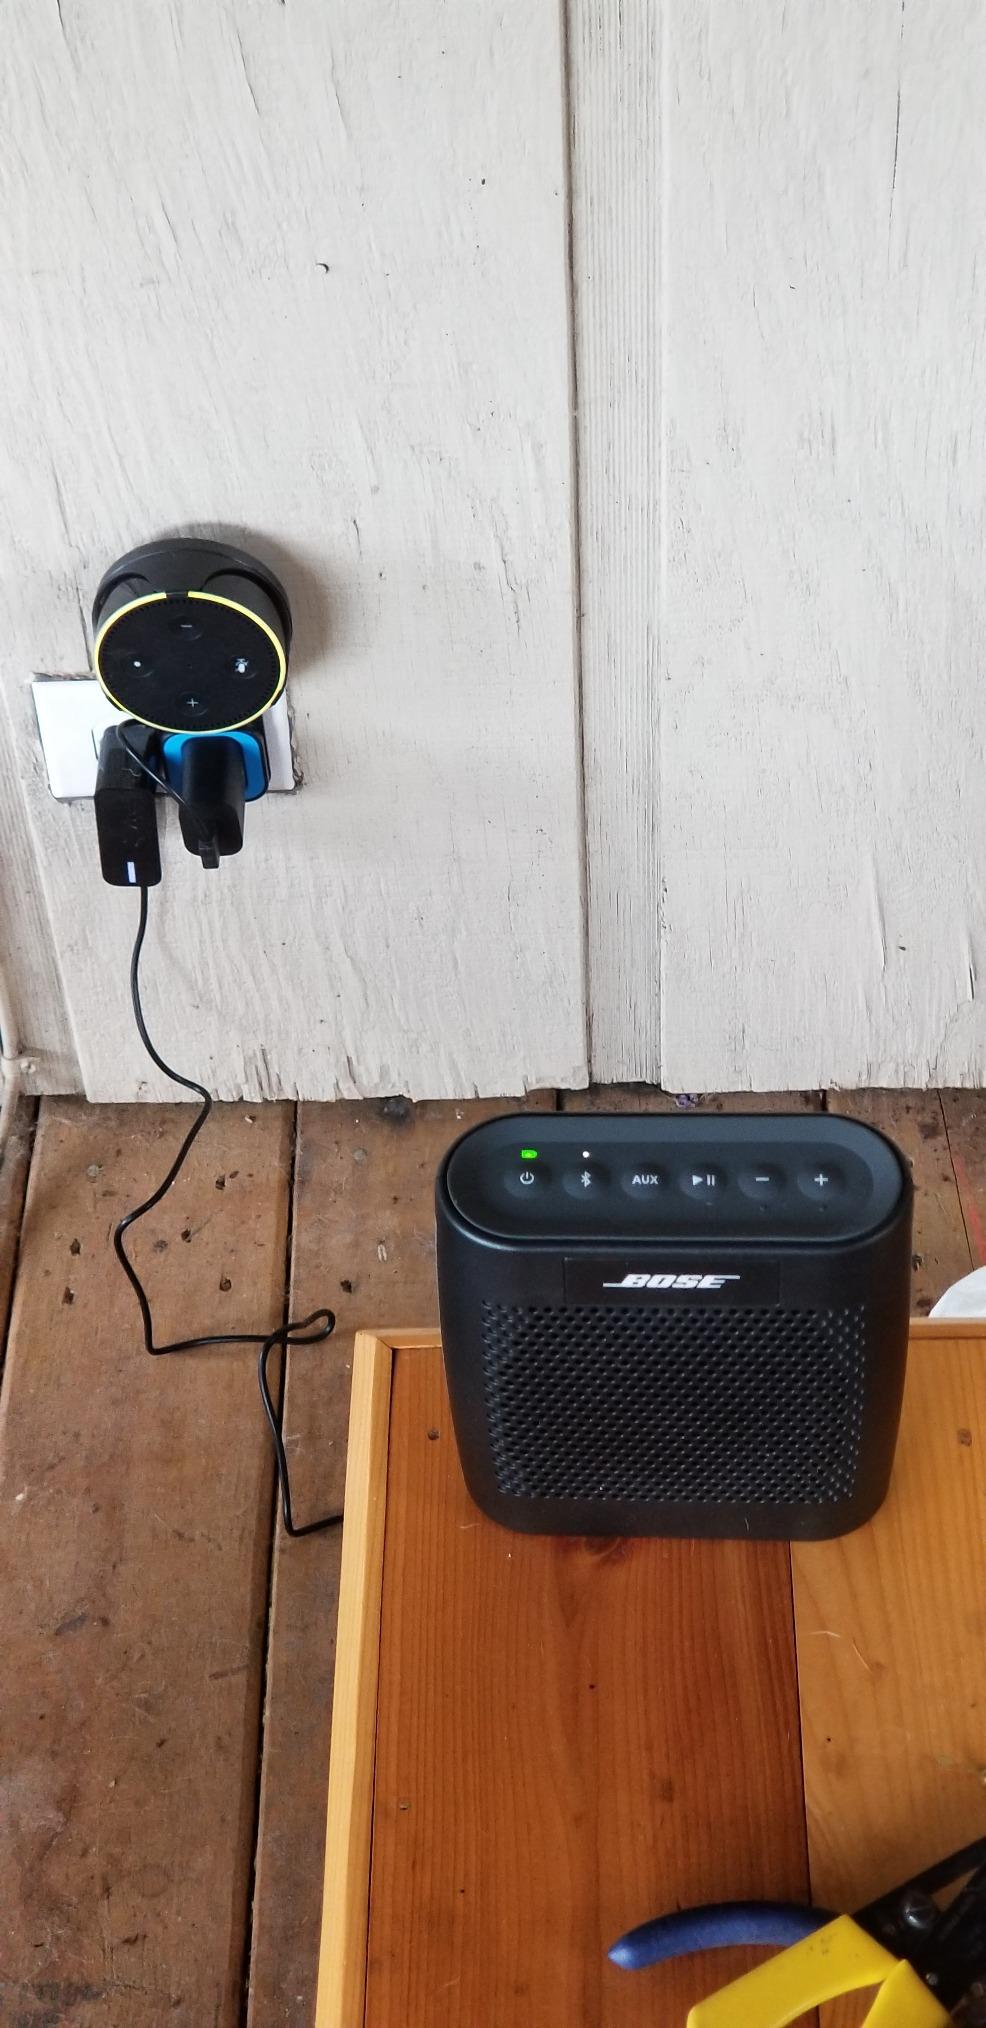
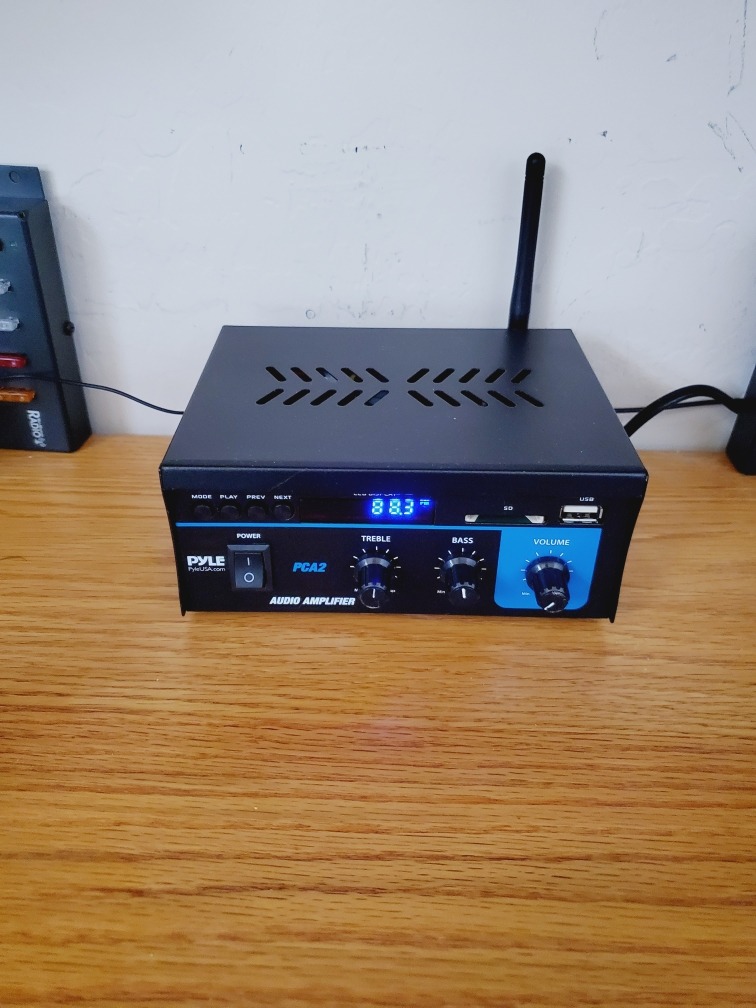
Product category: speaker
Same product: no